548th Strategic Missile Squadron

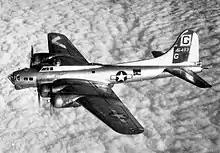
385th Bombardment Group B-17G Flying Fortress

The squadron assembled at its combat station, RAF Great Ashfield, England, and began participating in the strategic bombing campaign against Germany, flying its first combat mission on 17 July 1943. The unit carried out attacks on industrial targets, including communications centers as well as air bases in Belgium, France, Germany, the Netherlands, Belgium and Norway, striking targets as far away as Poland. On 17 August 1943, the squadron participated in an attack on the Messerschmitt aircraft factory at Regensburg, which involved a long flight over heavily defended enemy territory with little protection from escorting fighters. For this mission, the squadron received the Distinguished Unit Citation. On 12 May 1944, the squadron flew with the 385th Group as it led the 4th Combat Bombardment Wing through heavy opposition to attack an airplane repair facility at Zwickau. An estimated 200 enemy fighters attacked the bomber stream, heavily disordering its formation. The bombers were able to reform and achieved a high degree of accuracy with their bombs. For this attack, the 548th received a second DUC.